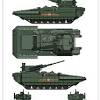
Label: BMP